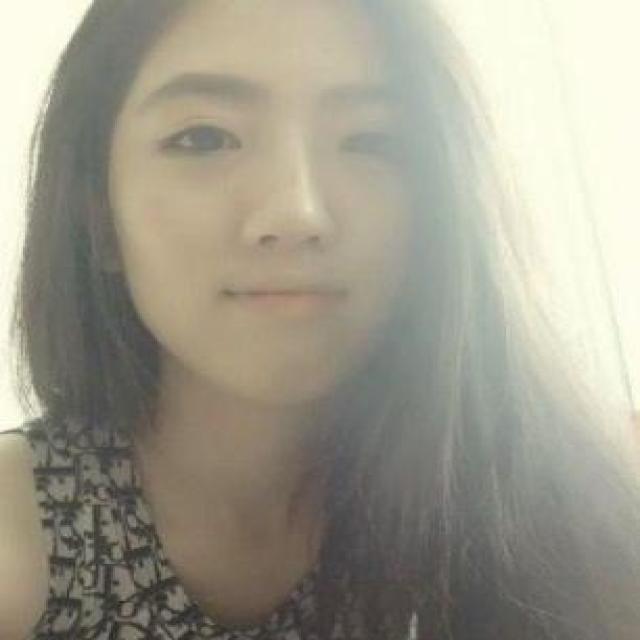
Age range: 21-44